Heian Maru (1930)

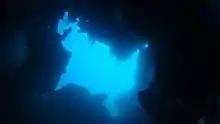
Torpedo hole on the port side as seen from inside the ship

"Heian Maru" and other Japanese wrecks in Chuuk Lagoon are officially designated as war graves by the Japanese government.